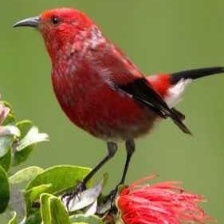
Species: APAPANE
Scientific name: HIMATIONE SANGUINEA